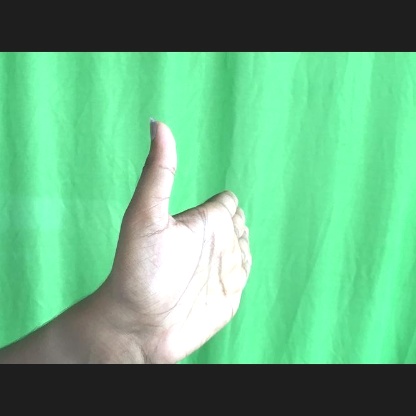
Mudra: Ardhachandran